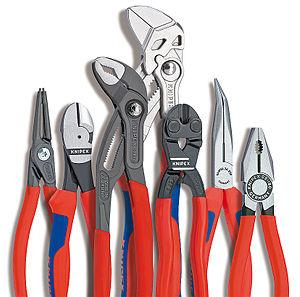
Knipex est un fabricant allemand de pinces à usage professionnel. Le siège de la société est implanté à Wuppertal-Cronenberg. Knipex est depuis quatre générations une entreprise familiale indépendante gérée par ses propriétaires.